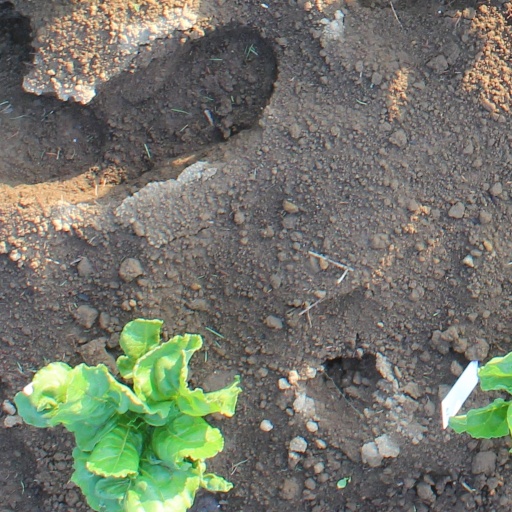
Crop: sugar beet